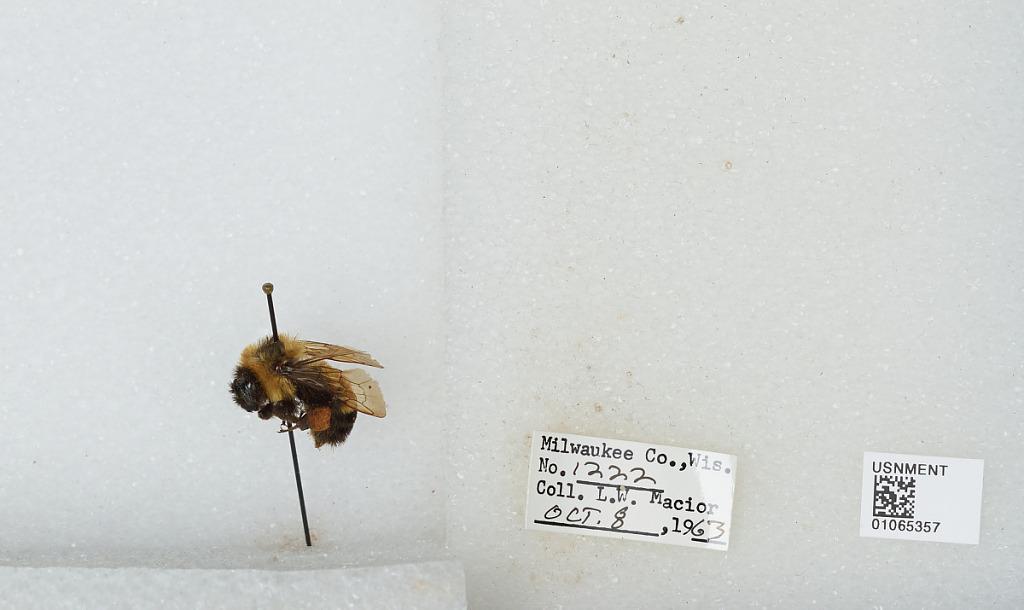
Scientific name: Bombus (Bombus) affinis Cresson
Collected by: L. Macior
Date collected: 1963-10-8
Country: United States
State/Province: Wisconsin
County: Milwaukee
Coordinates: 43, -87.9672